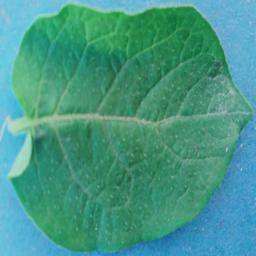
Label: Potato___Healthy